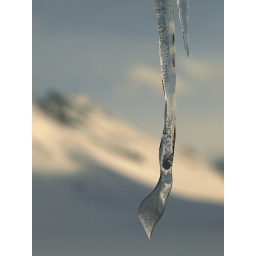
An icicle outside my window at Leirvassbu with the mountains visible in the background